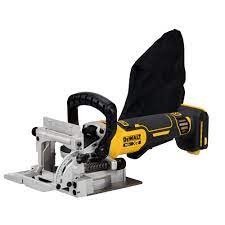
Factory Refurbished DeWalt 20V MAX* XR® BRUSHLESS CORDLESS BISCUIT JOINER (Tool Only) DCW682B
The DCW682 20V MAX* Biscuit Joiner (tool only), part of DEWALT’s XR(TM) premium lineup of tools, delivers powerful and consistent cutting performance in a wide range of wood-based materials. Users can achieve accurate results with #0, #10, and #20 biscuits (all sold separately) using the tool-free adjustment features. At just 5.5 lbs. (tool only), the biscuit joiner will be a handy addition to any shop or jobsite. Battery and charger sold separately.
Brand: Dewalt
Category: Hardware > Tools > Carpentry Jointers > Handheld Jointers